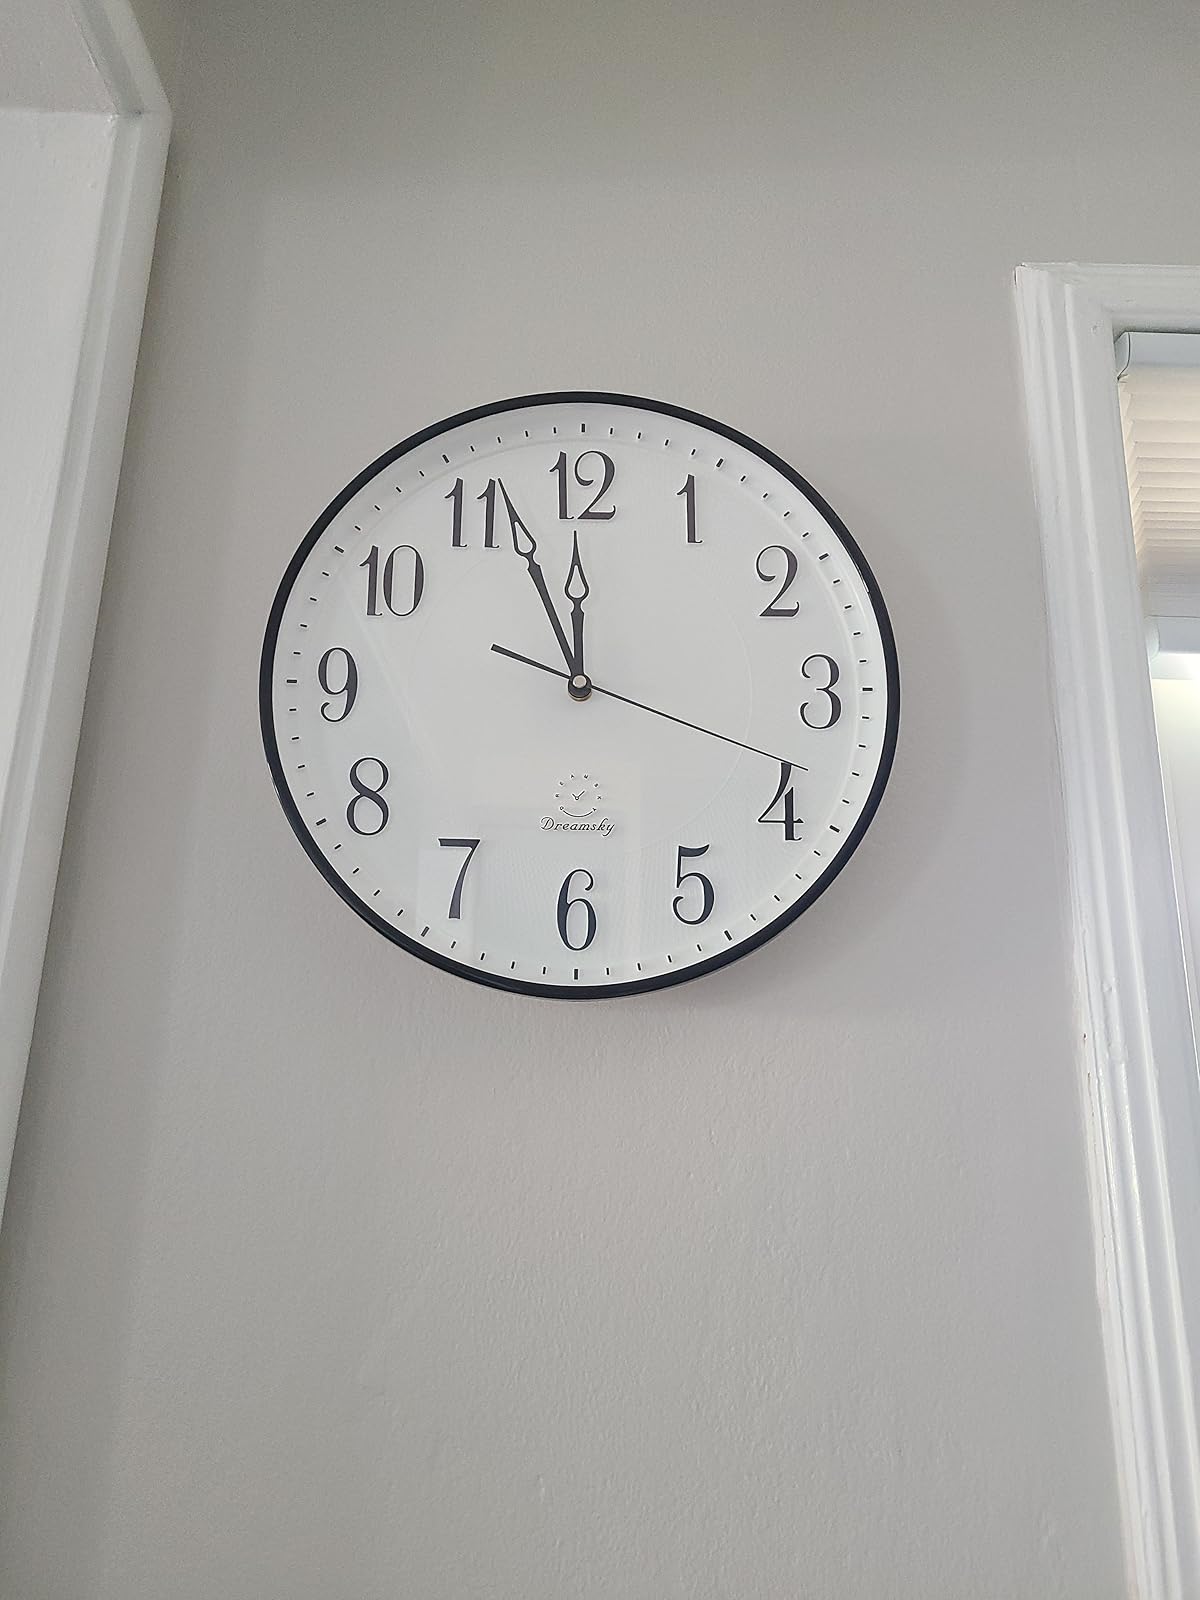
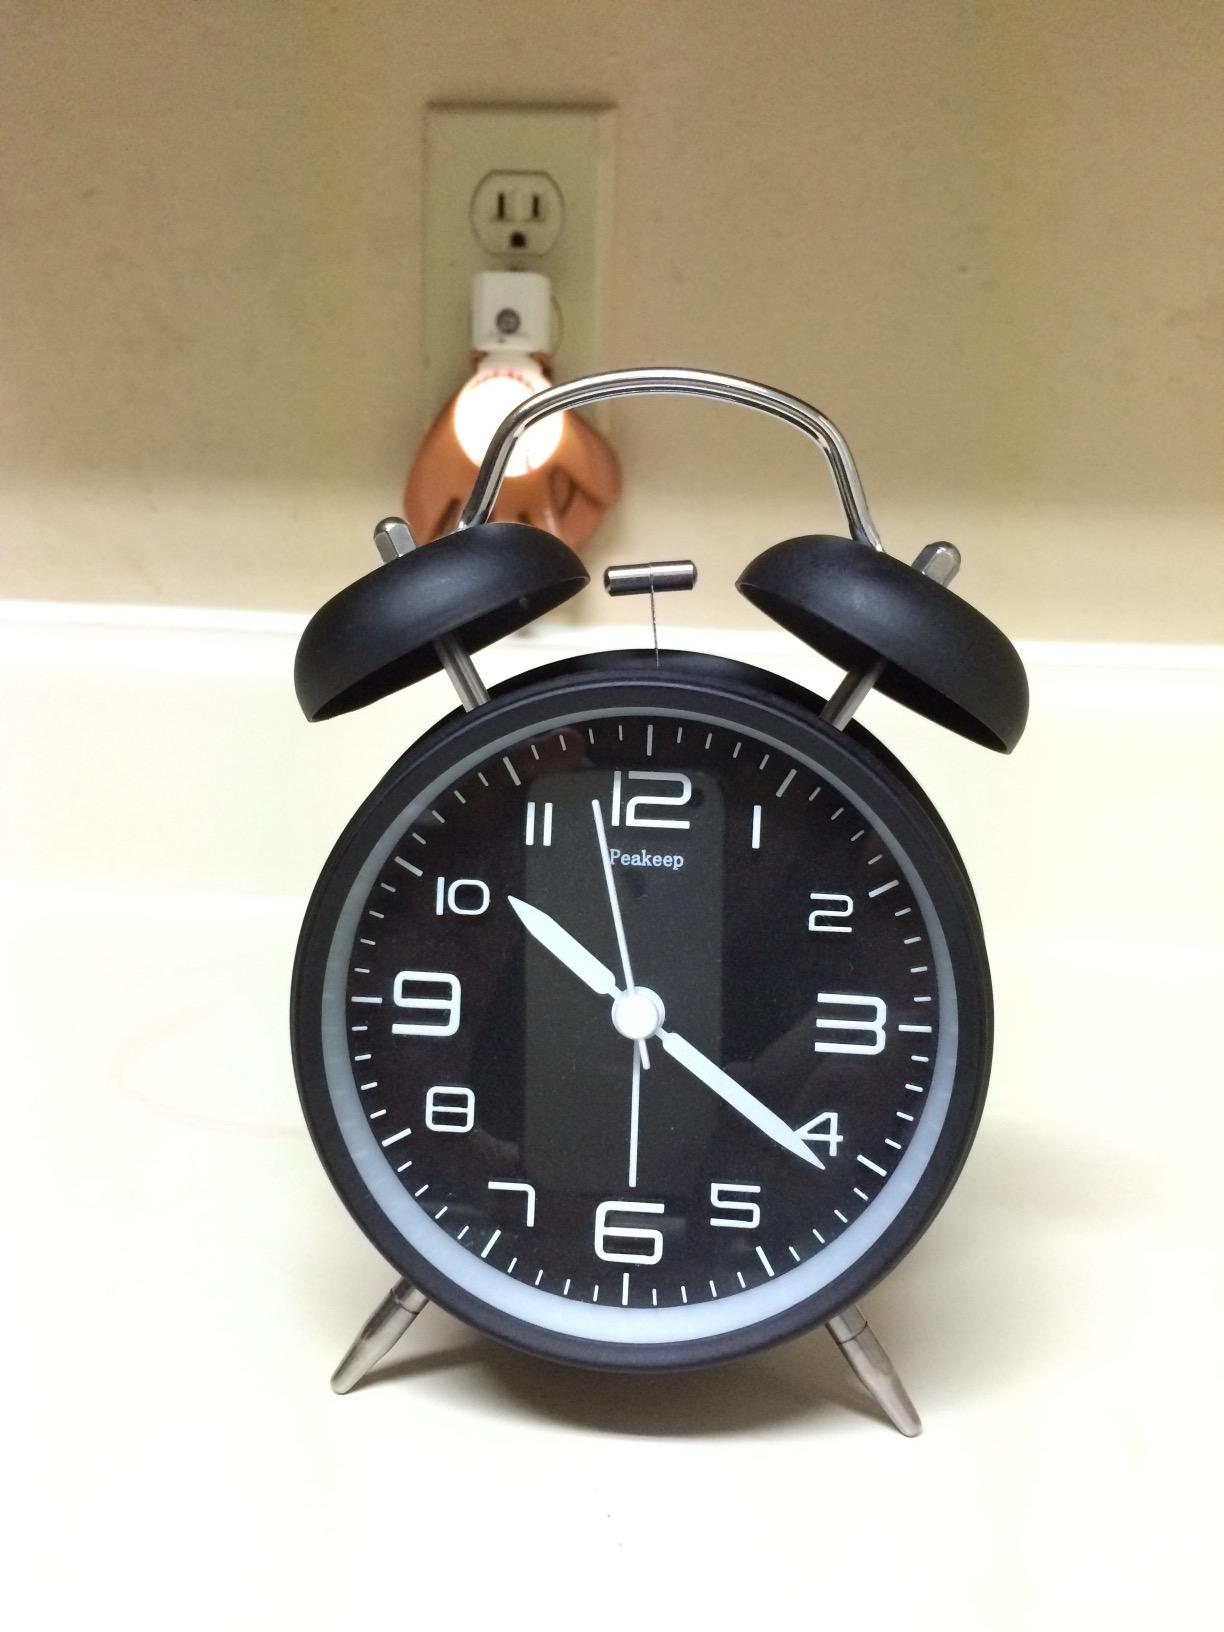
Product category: clock
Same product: no